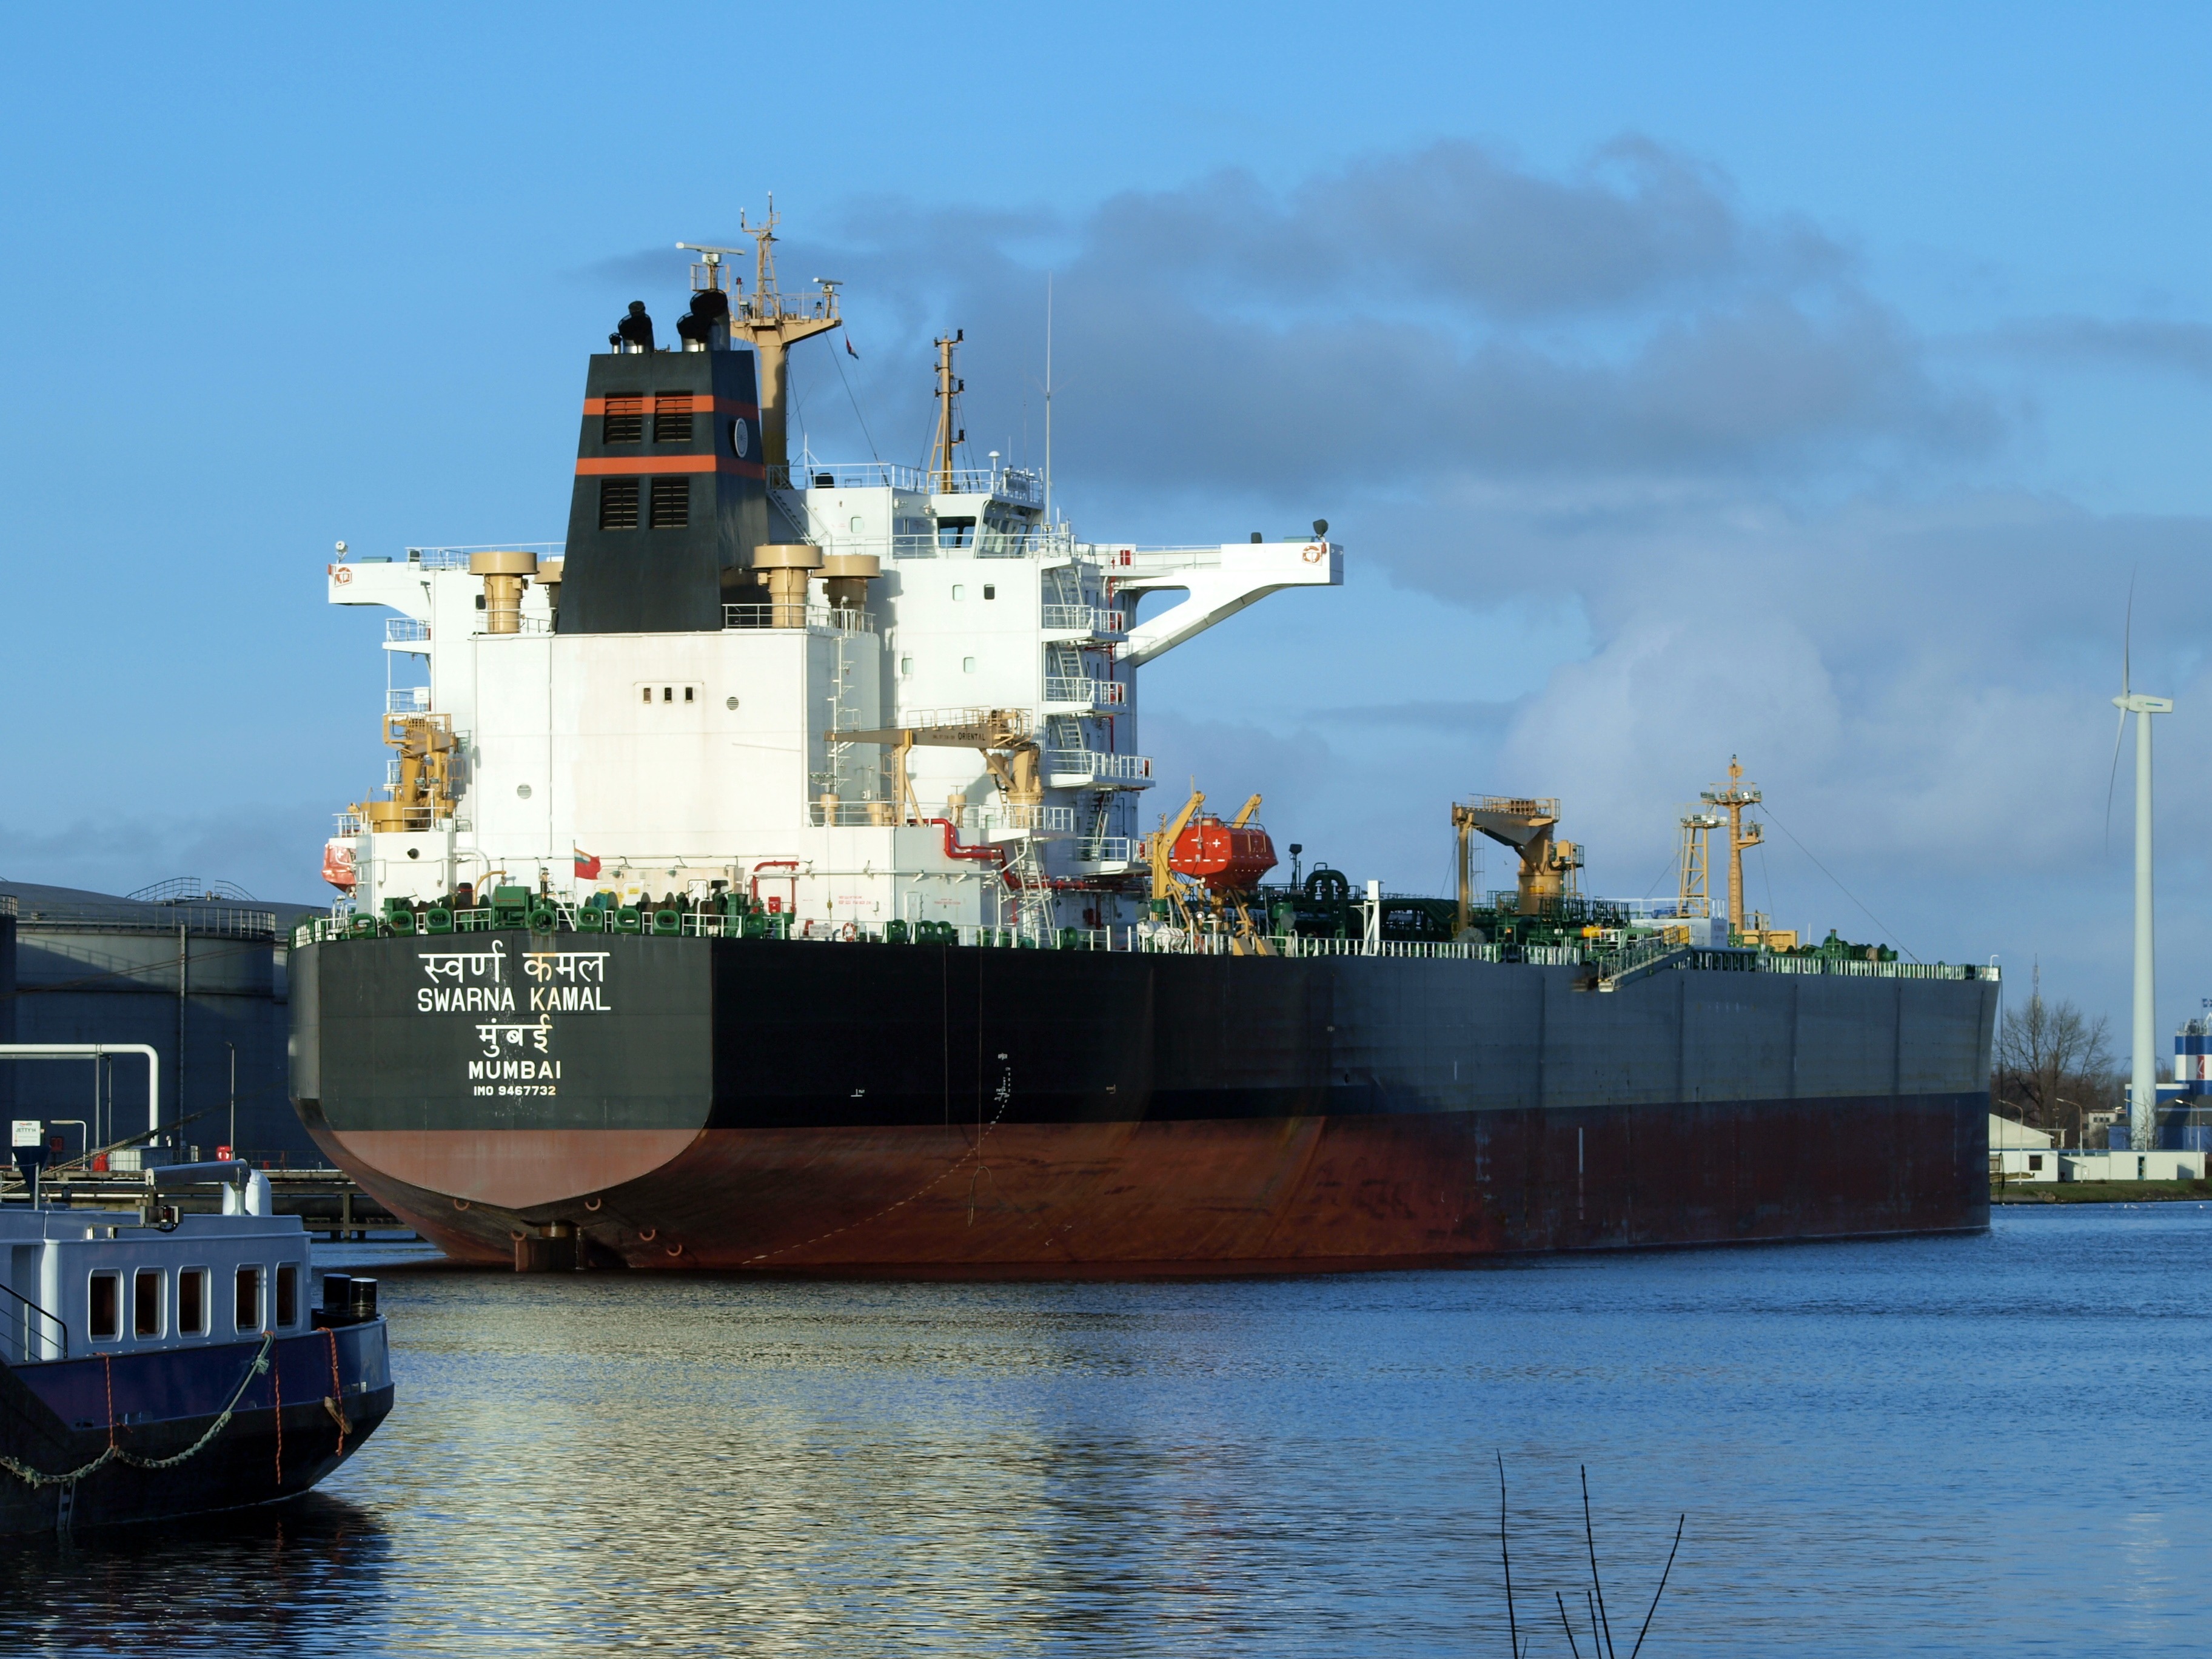
sea, ocean, ship, transport, boot, vehicle, harbor, industry, port, cargo ship, waterway, amsterdam, infrastructure, channel, large, steamer, hard, freighter, tugboat, watercraft, container ship, frachtschiff, freight transport, ozeanriese, oil tanker, tank ship, bulk carrier, research vessel, floating production storage and offloading, offshore drilling, anchor handling tug supply vessel, platform supply vessel, reefer ship, roll on roll off, dock landing ship, swarna kamal